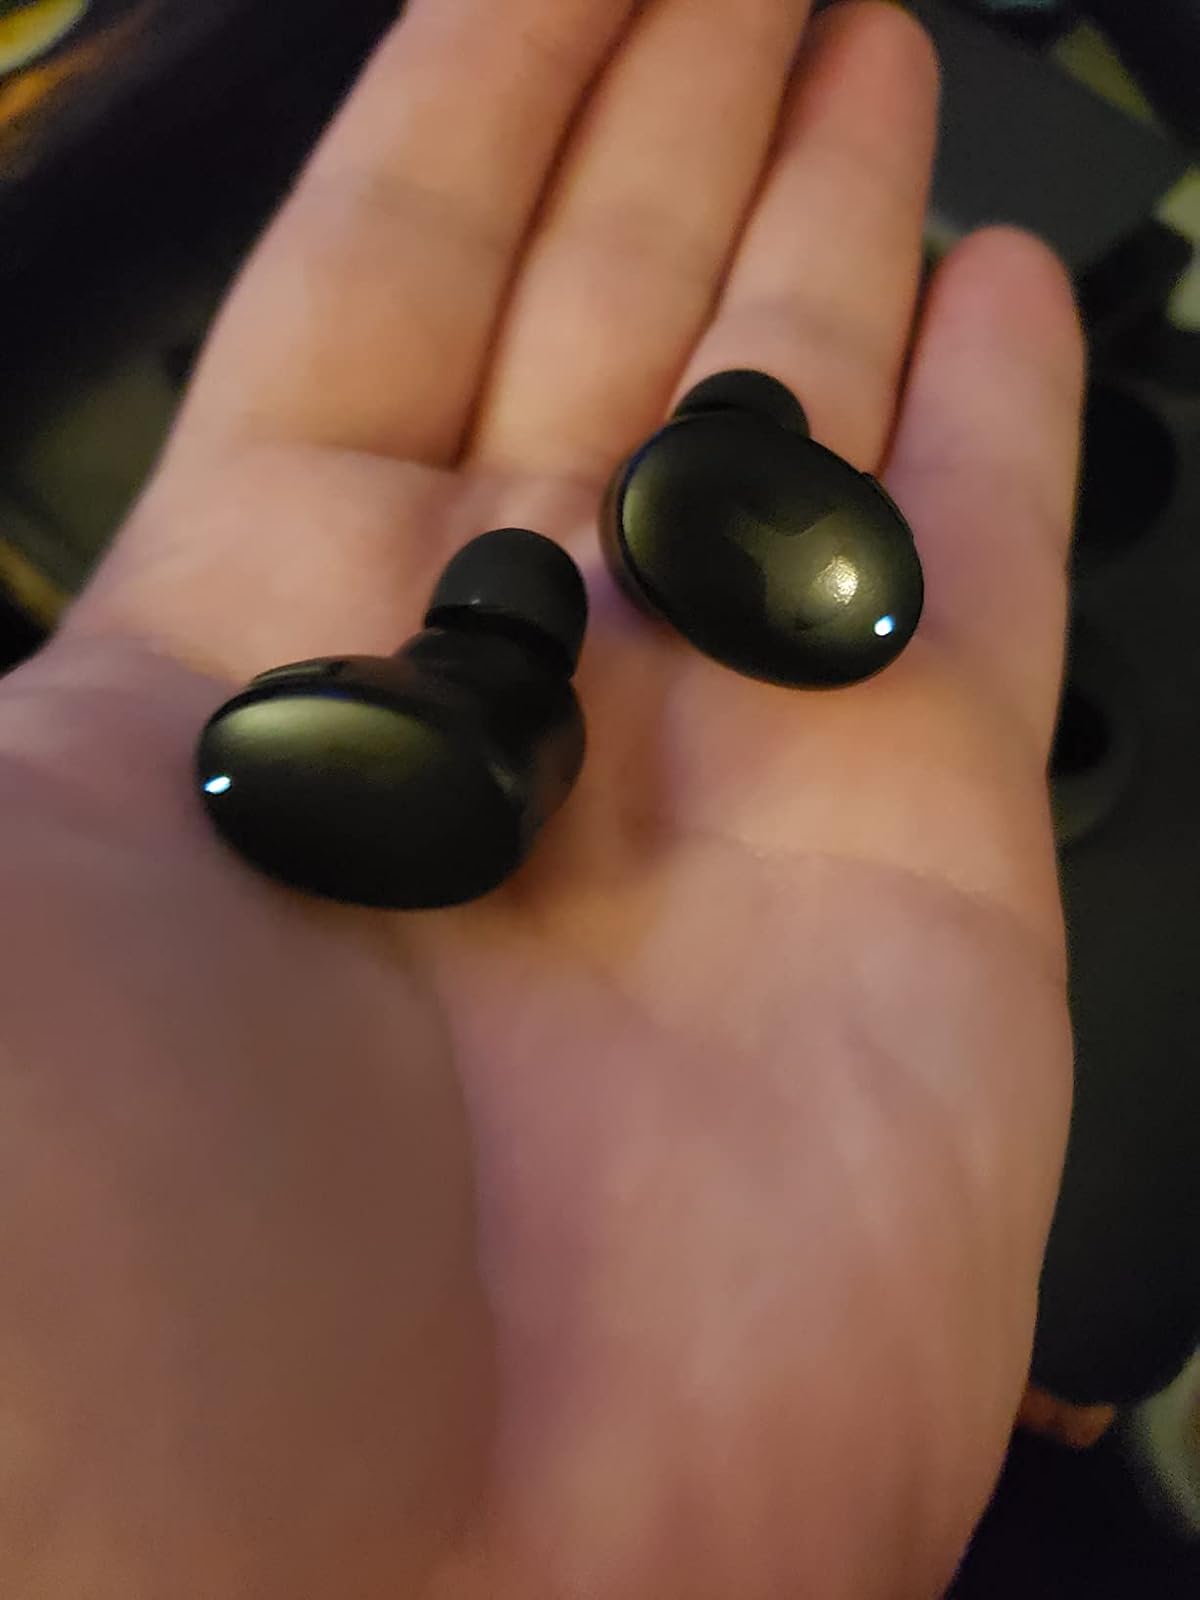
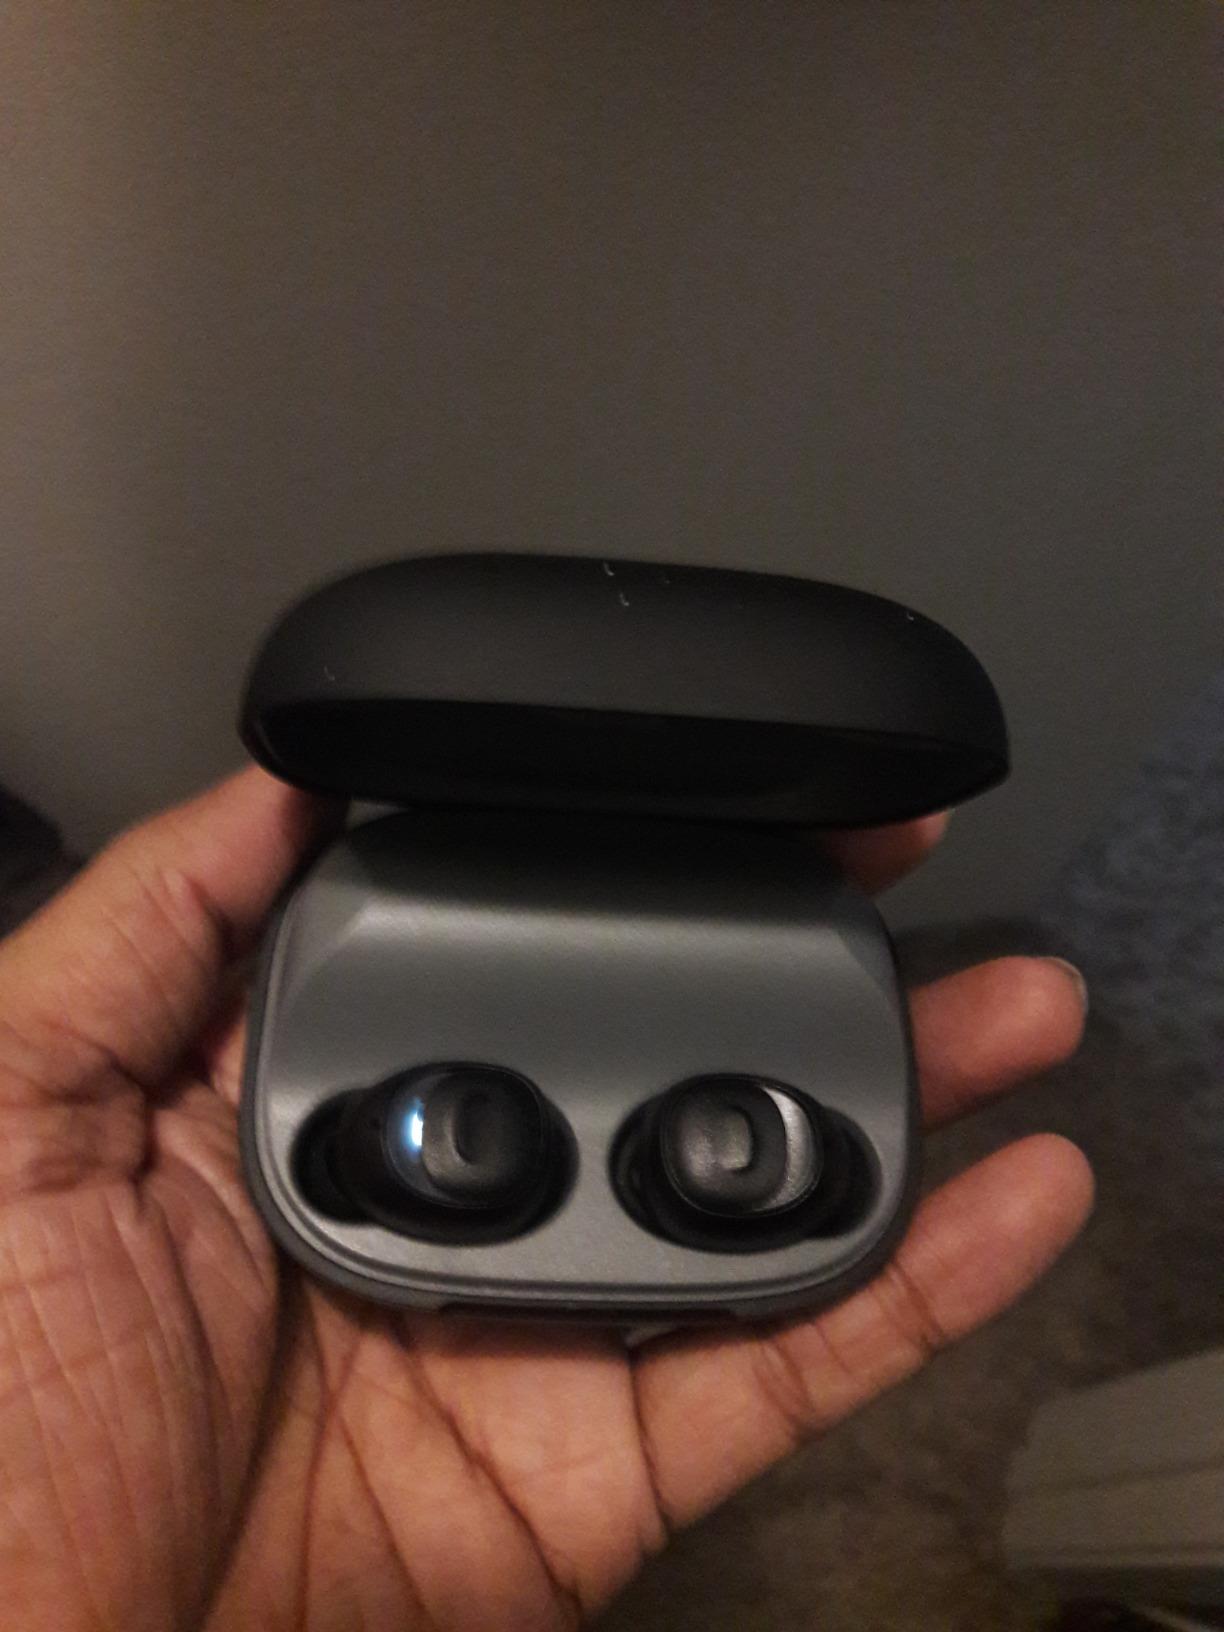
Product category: earbuds
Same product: no